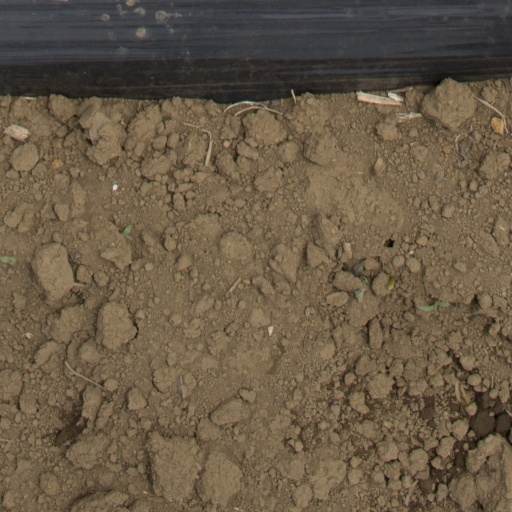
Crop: Jerusalem artichoke